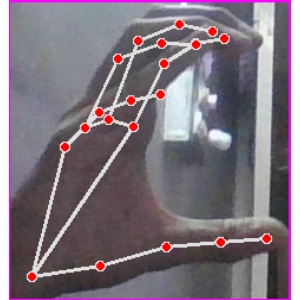
अक्षर: ऋ